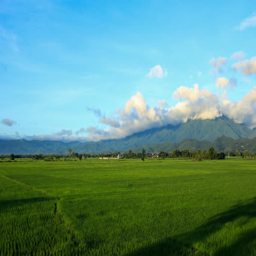
rice field with mountains and moving clouds in the background .